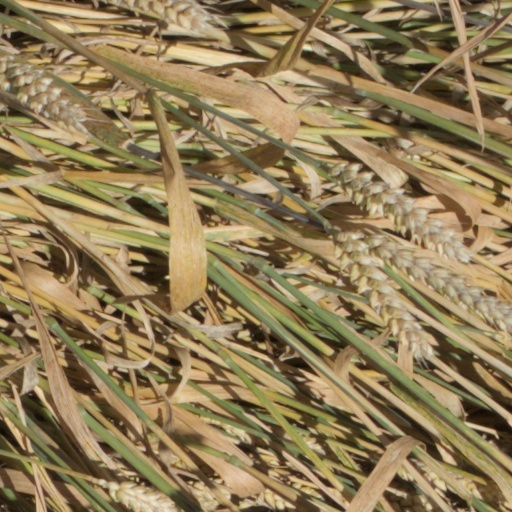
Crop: wheat